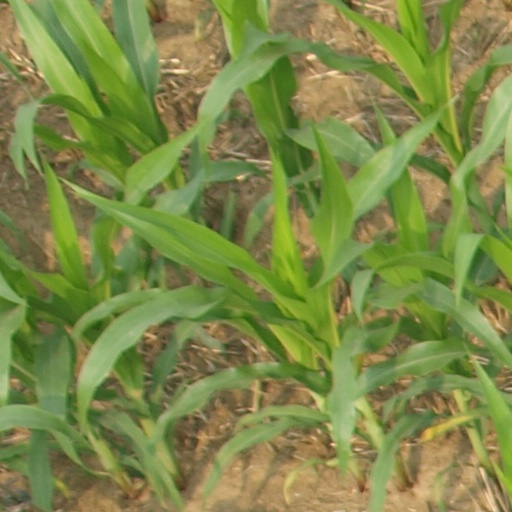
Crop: maize; corn